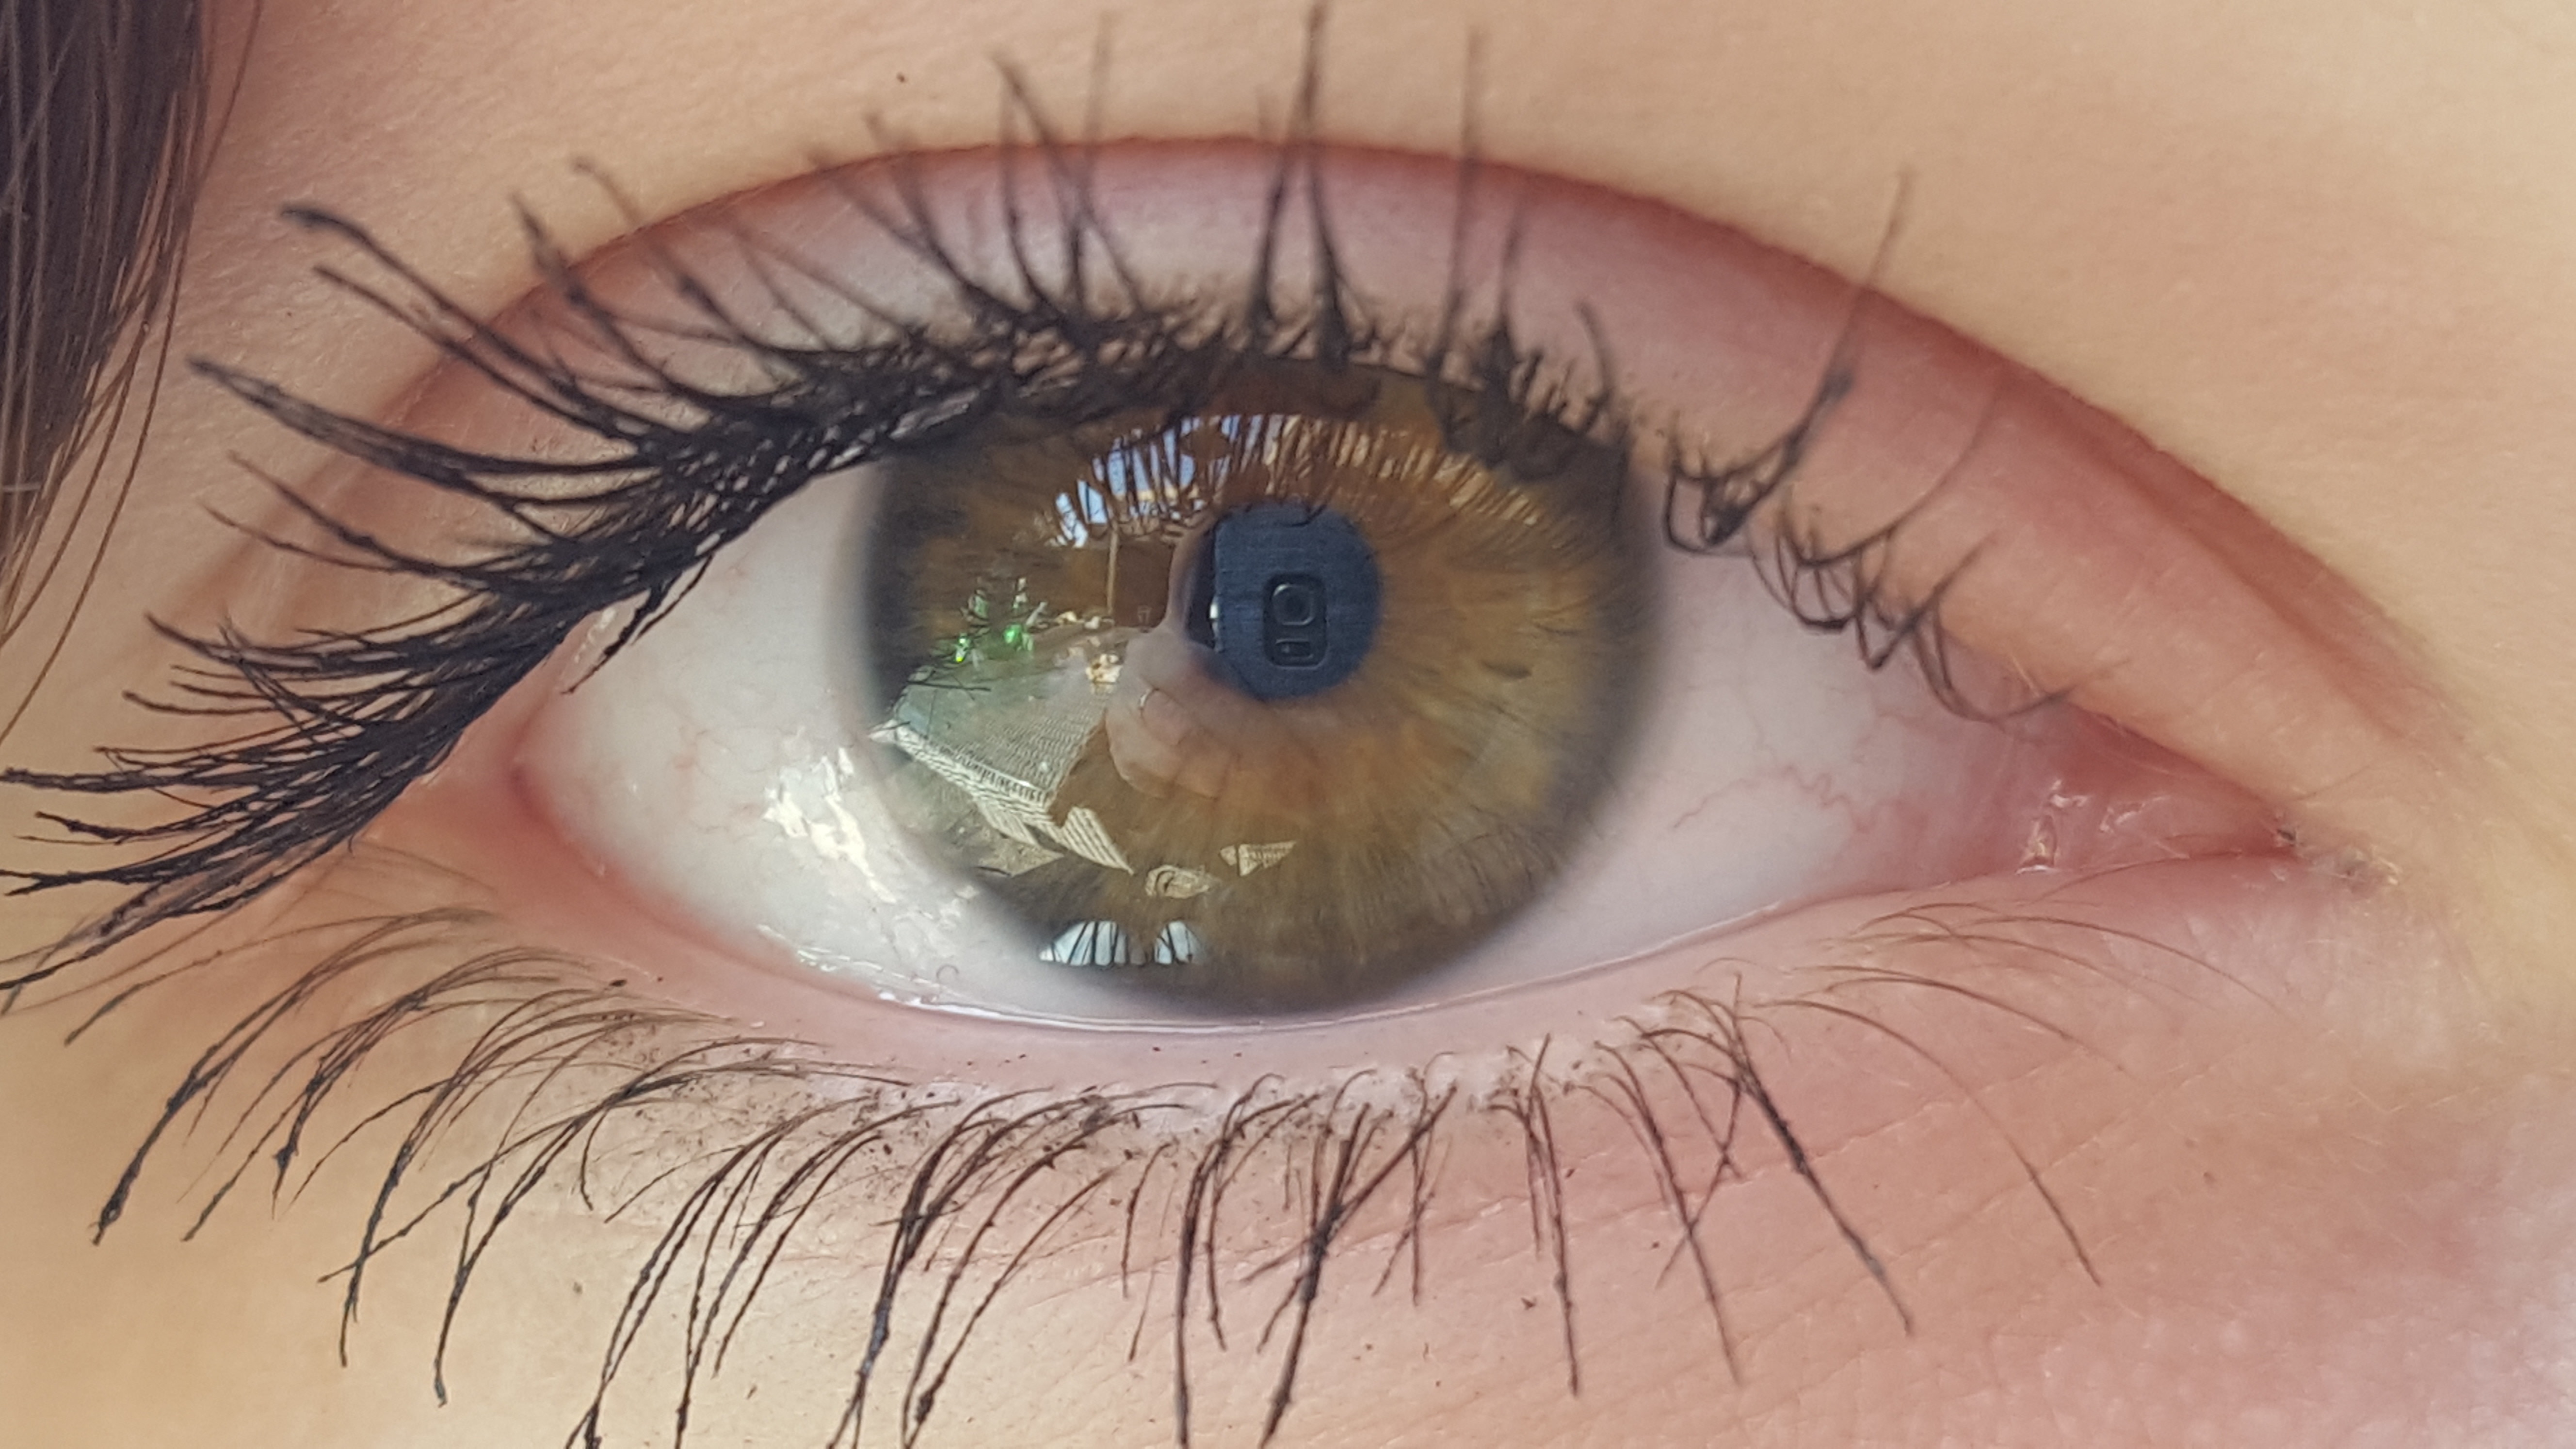
watch, model, green, youth, eyebrow, mouth, eyelash, pupil, close up, human body, face, nose, iris, eye, head, organ, shiny, teen, glance, cosmetics, eyelashes, viewing, look at, vision care, eyelash extensions